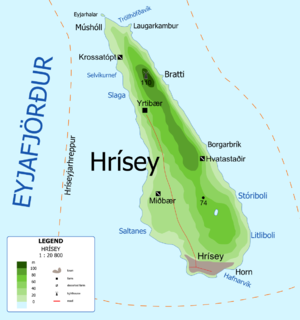
Hrísey est une petite île de la côte nord islandaise, située à 35 km au nord d'Akureyri dans l'Eyjafjörður. L’île est desservie par un service de ferry partant de Árskógssandi et reliant l’île en 15 minutes. Depuis 2004, l’île n'est plus une municipalité à part entière et fait partie de la municipalité d'Akureyri.